Carlo Michelstaedter

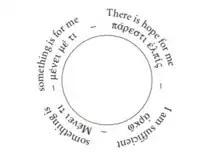
This is the exit-less circle of illusory individuality, which affirms a persona, an end, a reason: inadequate persuasion, in that it is adequate only to the world it creates for itself

Making use of Hegel, Marx and Schopenhauer he develops a thesis to show the violence in organized society, and how man is kept slave, by making use of Hegel's master-slave dialectic (a similar reading of Hegel would be later done by Kojeve), the master gives the slave a right to exist, and thus a right to life for his violence, and that he should want, going after never ending pleasure and needs. Violence against nature which becomes violence against man in organized society with property, this is how Rhetoric is maintained in society, with the atomizing of life starting with laws, humans rights, the exploitation of past labor and money.